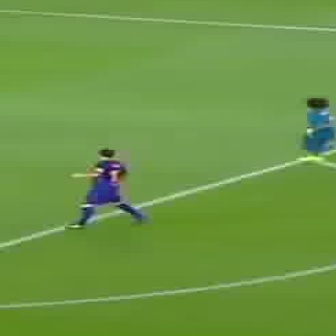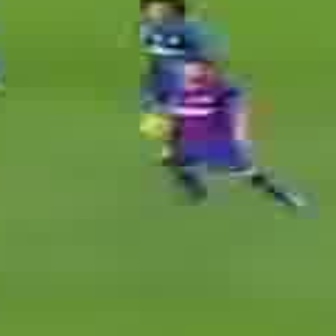
  Please identify the target specified by the bounding box [64,145,146,228] in the first image and locate it in the second image. Return the coordinates in [x_min,y_min,x_max,y_max] format.
Answer: [142,54,302,213]